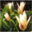
Label: tulip